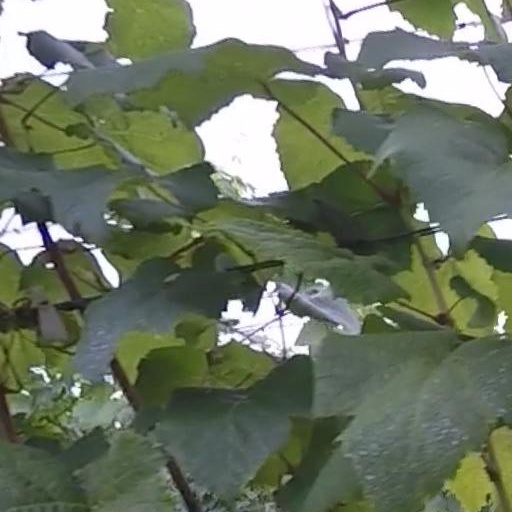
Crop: grape